Roppongi 3K

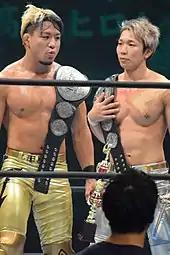
Sho (left) and Yoh (right) as the IWGP Junior Heavyweight Tag Team Champions in November 2017

Tanaka and Komatsu started wrestling as a tag team on March 3, 2013, during the "Raising An Army Memorial Series" event, although they would also regularly keep on feuding; after yet another feud, they would ultimately start focus on their work as a team in September 2015 during the final days of the "Road to Destruction" event in September 2015.